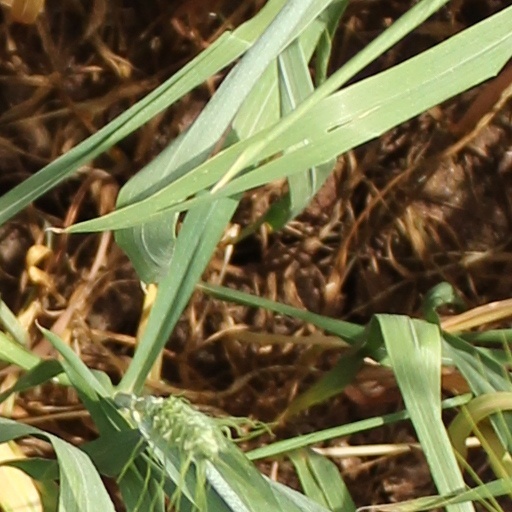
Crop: wheat